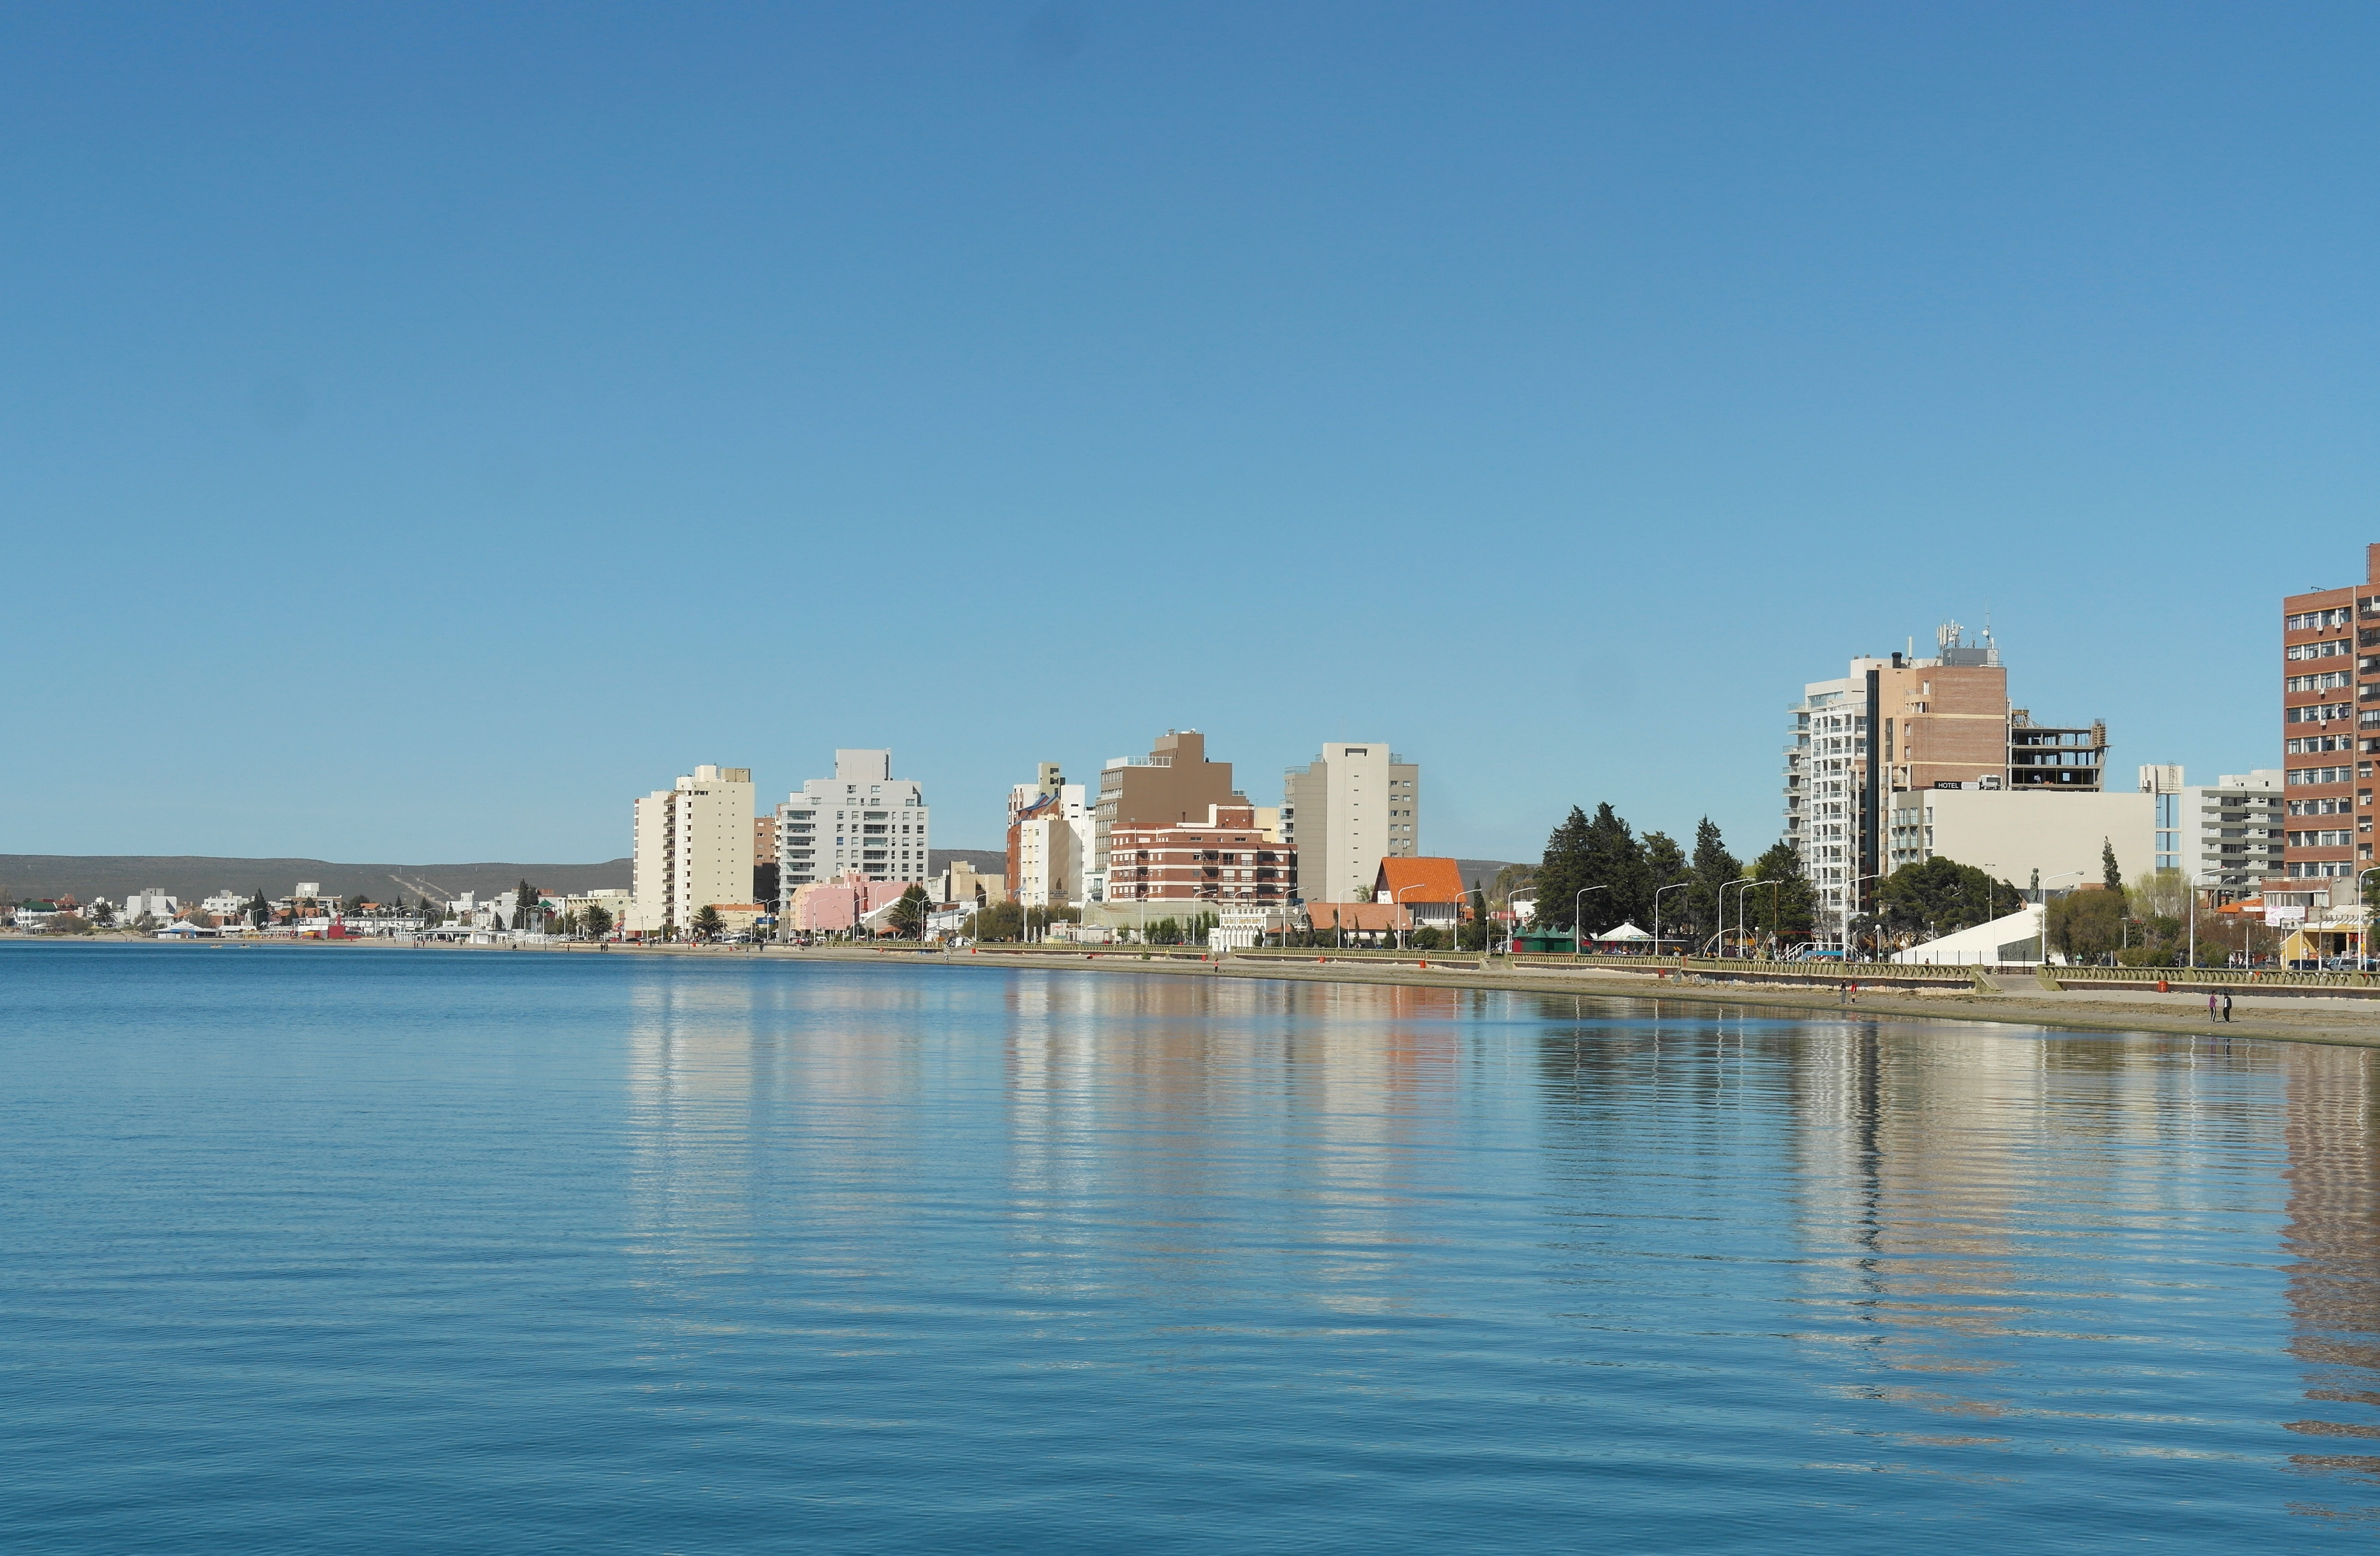
sea, coast, horizon, skyline, city, skyscraper, cityscape, panorama, downtown, bay, marina, human settlement